Wodzisław Śląski

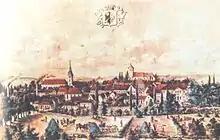
Loslau in 1874

The city's name derives from the Piast Duke Władysław of Opole. He located the city and established the Wodzisław monastery about 1257.